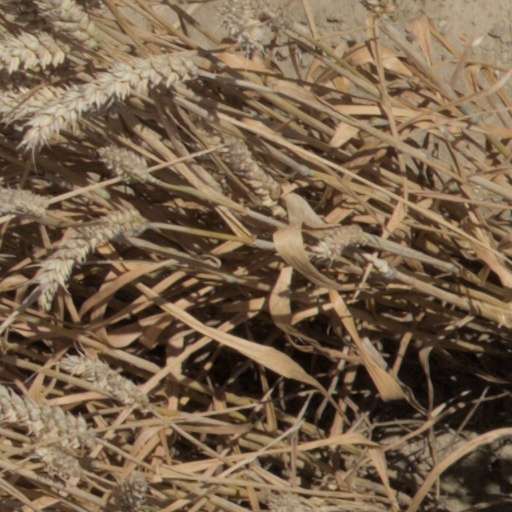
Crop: wheat